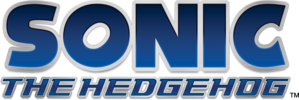
Sonic the Hedgehog, appelé par les fans Sonic 2006, Sonic 06 ou Sonic '06 pour éviter la confusion avec le jeu vidéo de 1991, est un jeu vidéo de plate-forme développé et édité par Sega en 2006 sur PlayStation 3 et Xbox 360. Développé à l'occasion du 15ème anniversaire du hérisson, il se veut un reboot de la série. C'est également le premier jeu Sonic à sortir sur console de septième génération. Les joueurs contrôlent Sonic, Shadow et le nouveau personnage Silver the Hedgehog, qui combattent Solaris, un ancien mal poursuivi par le docteur Eggman. Chaque personnage jouable a sa propre campagne et ses propres capacités, et doit terminer les niveaux, explorer les mondes principaux et combattre les boss pour faire avancer l'histoire. Dans les modes multijoueurs, les joueurs peuvent travailler en coopération pour collecter des émeraudes du chaos ou courir jusqu'à la fin d'un niveau.